Cala Morell Settlement

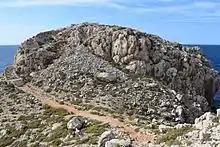
Cala Morell's coastal headland

The settlement of Cala Morell is a Menorcan pre-talayotic archaeological site which is located in Ciutadella de Menorca. It is situated on a 35-meter-high coastal headland which closes the northeast side of Cala Morell's bay. This promontory is protected by a dry-stone wall, which is found in the area where the promontory connects to solid ground. It shares many features with another site which is located some kilometers away from it: "Es Castellet des Pop Mosquer".